Islington Works railway station

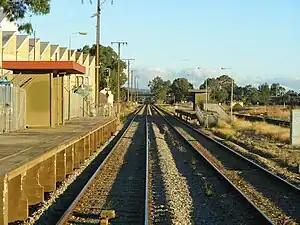

Islington Works railway station was located on the Gawler railway line located in the inner northern Adelaide suburbs of Regency Park and Kilburn to serve the adjacent Islington Railway Workshops.